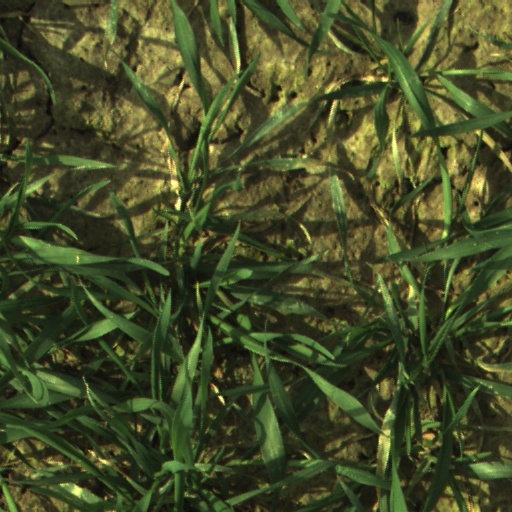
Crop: wheat